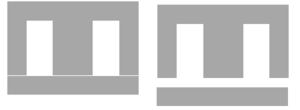
Le terme tôles feuilletées est employé en électrotechnique et en électronique pour désigner l'assemblage de fines tôles de fer doux utilisé pour la fabrication du circuit magnétique d'un certain nombre de bobines, tel que les électroaimants, les transformateurs de toutes puissances, ainsi que les pièces magnétiques de certaines machines électriques tournantes.
Un transformateur électrique est une machine électrique permettant de modifier les valeurs de tension et d'intensité du courant délivrées par une source d'énergie électrique alternative, en un système de tension et de courant de valeurs différentes, mais de même fréquence et de même forme. Il effectue cette transformation avec un excellent rendement.